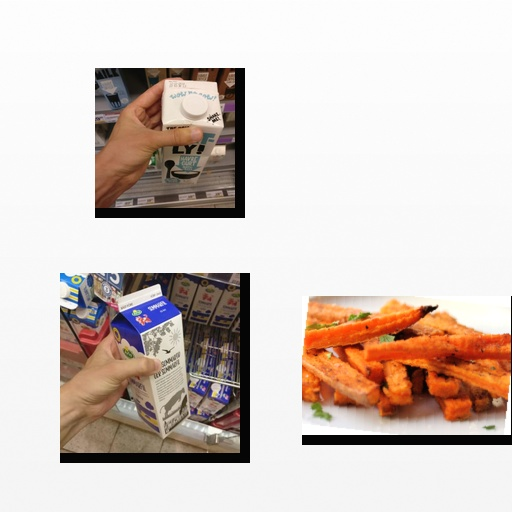
Food items: sweet_potato, oatghurt, sour_milk